Tribe of Manasseh

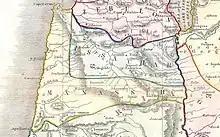
An alternative reconstruction makes the western and eastern territories discontinuous (1852 map).

The Bible narrates that following the completion of the conquest of Canaan by the Israelite tribes, Joshua allocated the land among the twelve tribes. According to biblical scholar Kenneth Kitchen, this conquest should be dated slightly after 1200 BCE. Some modern scholars argue that the conquest of Joshua, as described in the Book of Joshua, never occurred. "Besides the rejection of the Albrightian 'conquest' model, the general consensus among OT scholars is that the Book of Joshua has no value in the historical reconstruction. They see the book as an ideological retrojection from a later period—either as early as the reign of Josiah or as late as the Hasmonean period." "It behooves us to ask, in spite of the fact that the overwhelming consensus of modern scholarship is that Joshua is a pious fiction composed by the deuteronomistic school, how does and how has the Jewish community dealt with these foundational narratives, saturated as they are with acts of violence against others?" Recent decades, for example, have seen a remarkable reevaluation of evidence concerning the conquest of the land of Canaan by Joshua. As more sites have been excavated, there has been a growing consensus that the main story of Joshua, that of a speedy and complete conquest (e.g. Josh. 11.23: 'Thus Joshua conquered the whole country, just as the had promised Moses') is contradicted by the archaeological record, though there are indications of "some" destruction at the appropriate time.